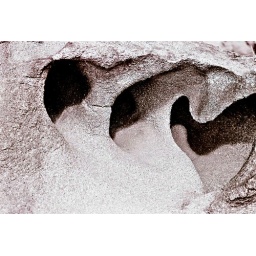
Sedimentary rock sculpted by wind and sand in Saudi Arabia